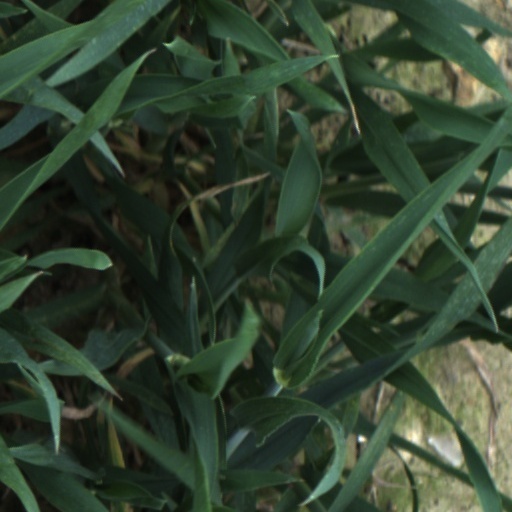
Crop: wheat